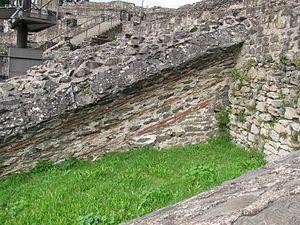
Lyon Théâtre romain de Fourvière. Départ d'une voûte supérieure soutenant la cavea, partie nord
Géolocalisation